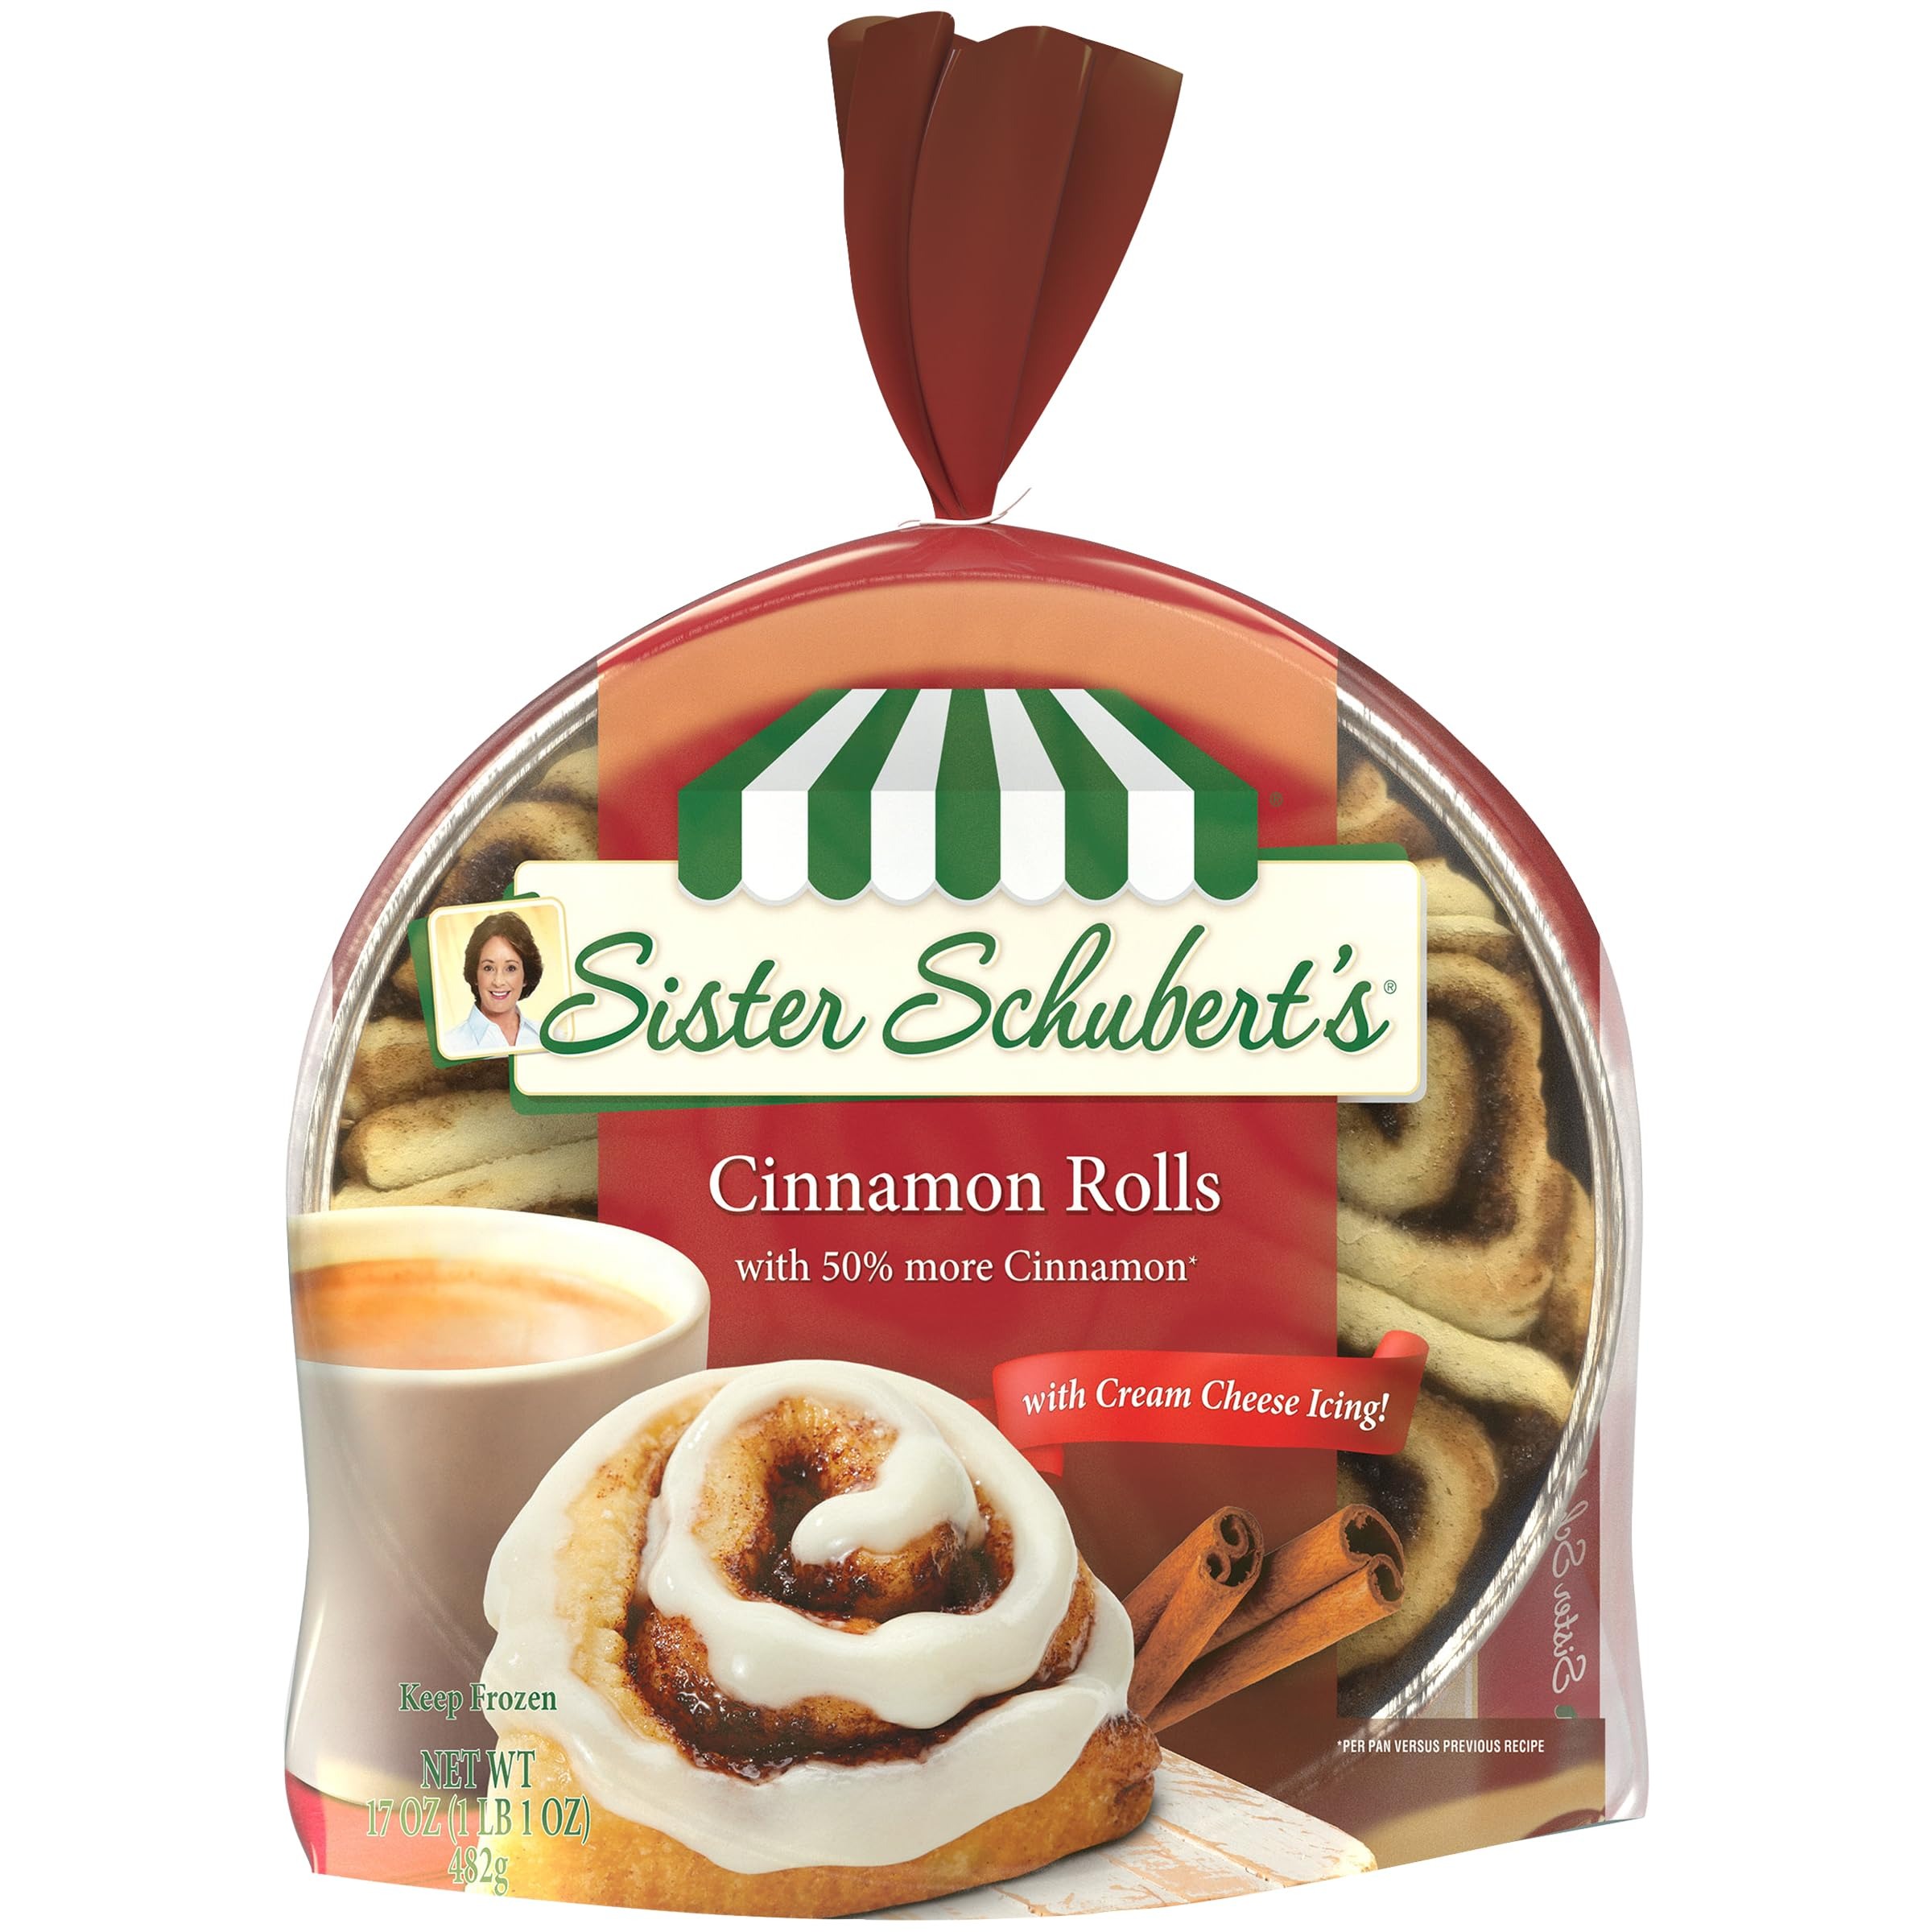
Item Name: Sister Schubert's Cinnamon Rolls, 17 oz, 8 Ct
Bullet Point 1: SISTER SCHUBERT’S CINNAMON ROLLS: Wake up with Sister Schubert; indulge in the aroma of fresh baked cinnamon rolls with cream cheese icing to drizzle on top, for a pastry full of ooey-gooey deliciousness.
Bullet Point 2: REAL HOMEMADE TASTE, NOW FOR BREAKFAST: Our sweet Cinnamon Rolls are made with our delicious Parker House Rolls that you know and love, for the same high-quality bread you expect from Sister Schubert.
Bullet Point 3: READY TO BAKE AND SERVE: Make mornings a little sweeter, without sacrificing your morning routine; just pop these frozen cinnamon rolls in the oven straight from the freezer or thaw to reduce cooking time.
Bullet Point 4: FOR MOMENTS THAT BRING PEOPLE TOGETHER: Don’t just grab and go - gather around with Sister Schubert’s Cinnamon Rolls, a perfect addition for breakfast and brunch moments; convenient to prepare, you can spend less time cooking and more time connecting.
Bullet Point 5: THE QUALITY YOU EXPECT FROM SISTER: Enjoy Sister Schubert’s Cinnamon Rolls with Cream Cheese Icing free from artificial flavors and made with real butter; In your grocer’s freezer section.
Value: 17.0
Unit: Ounce

Price: 4.28